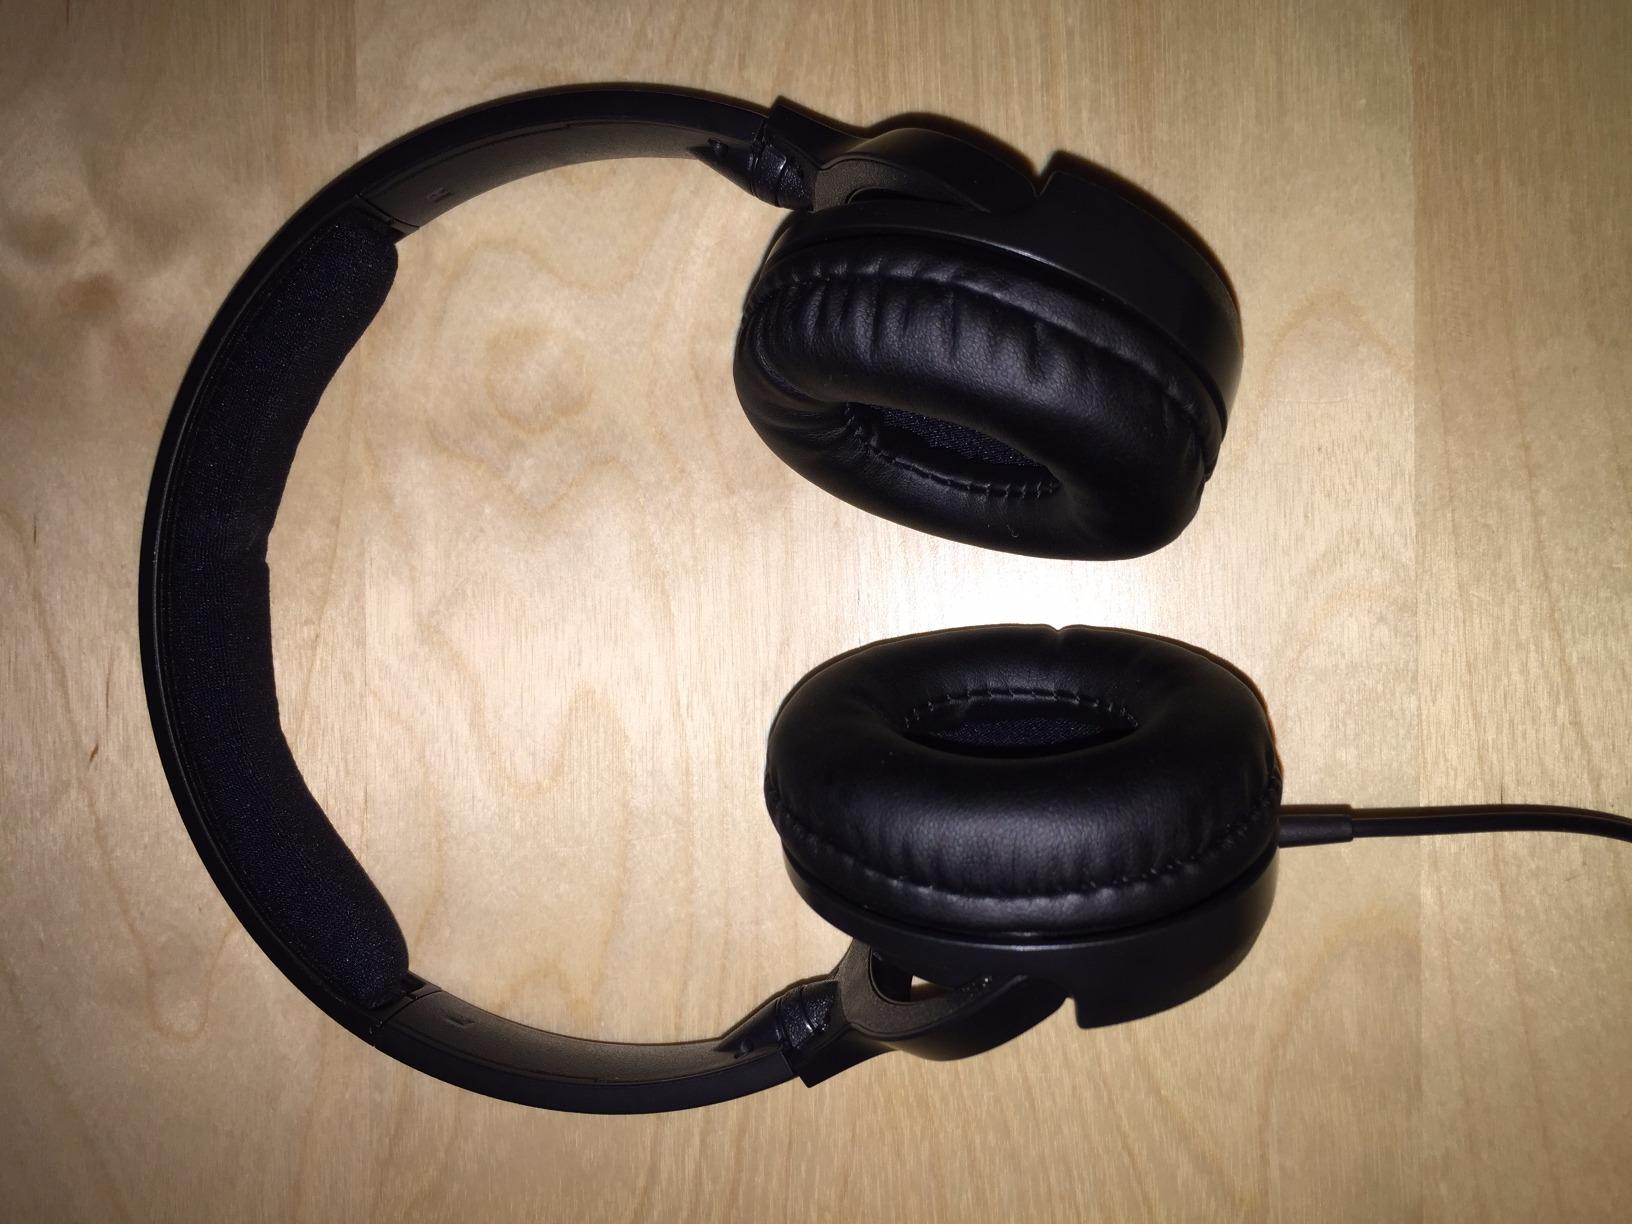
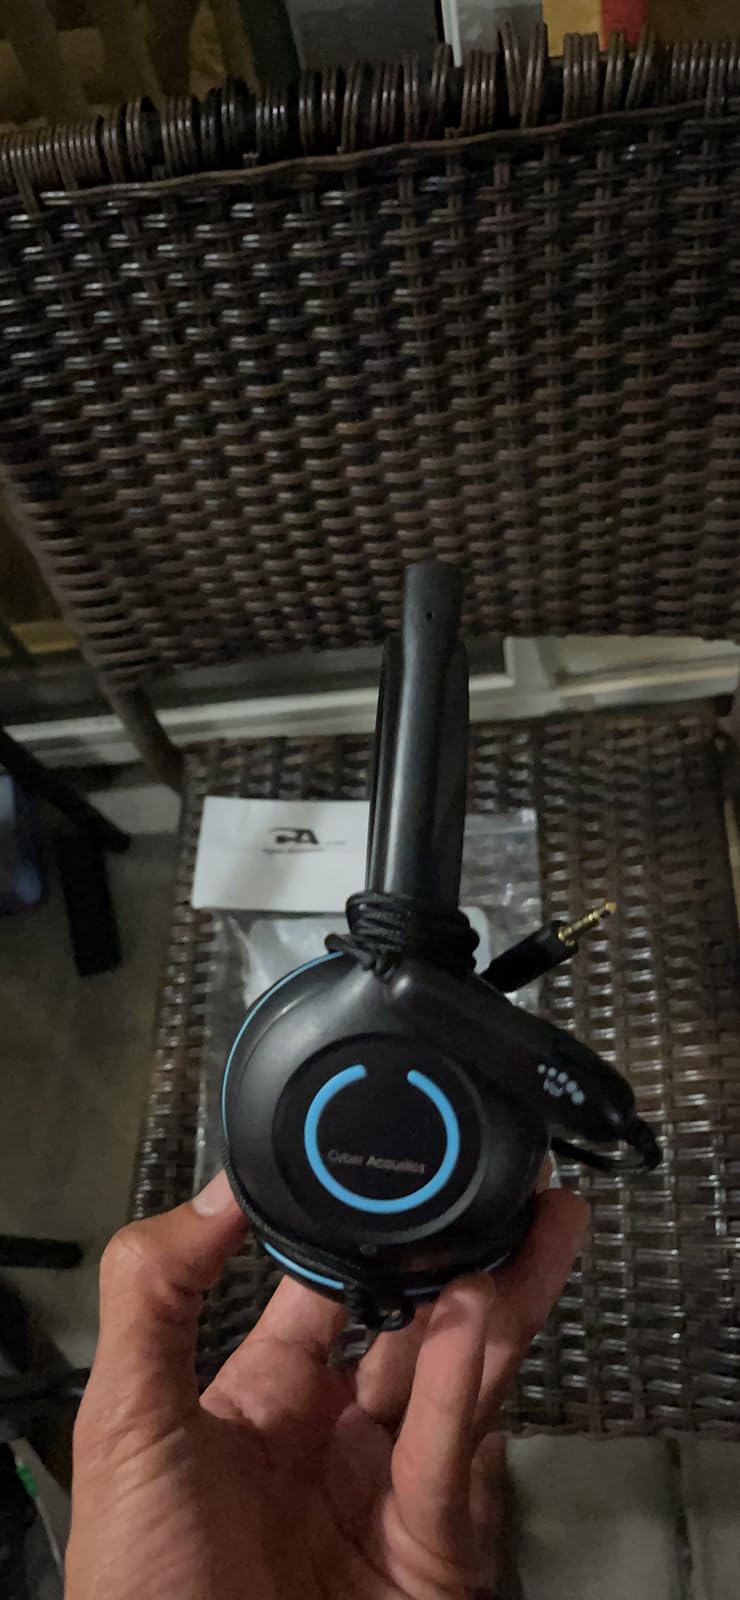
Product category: headphones
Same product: no